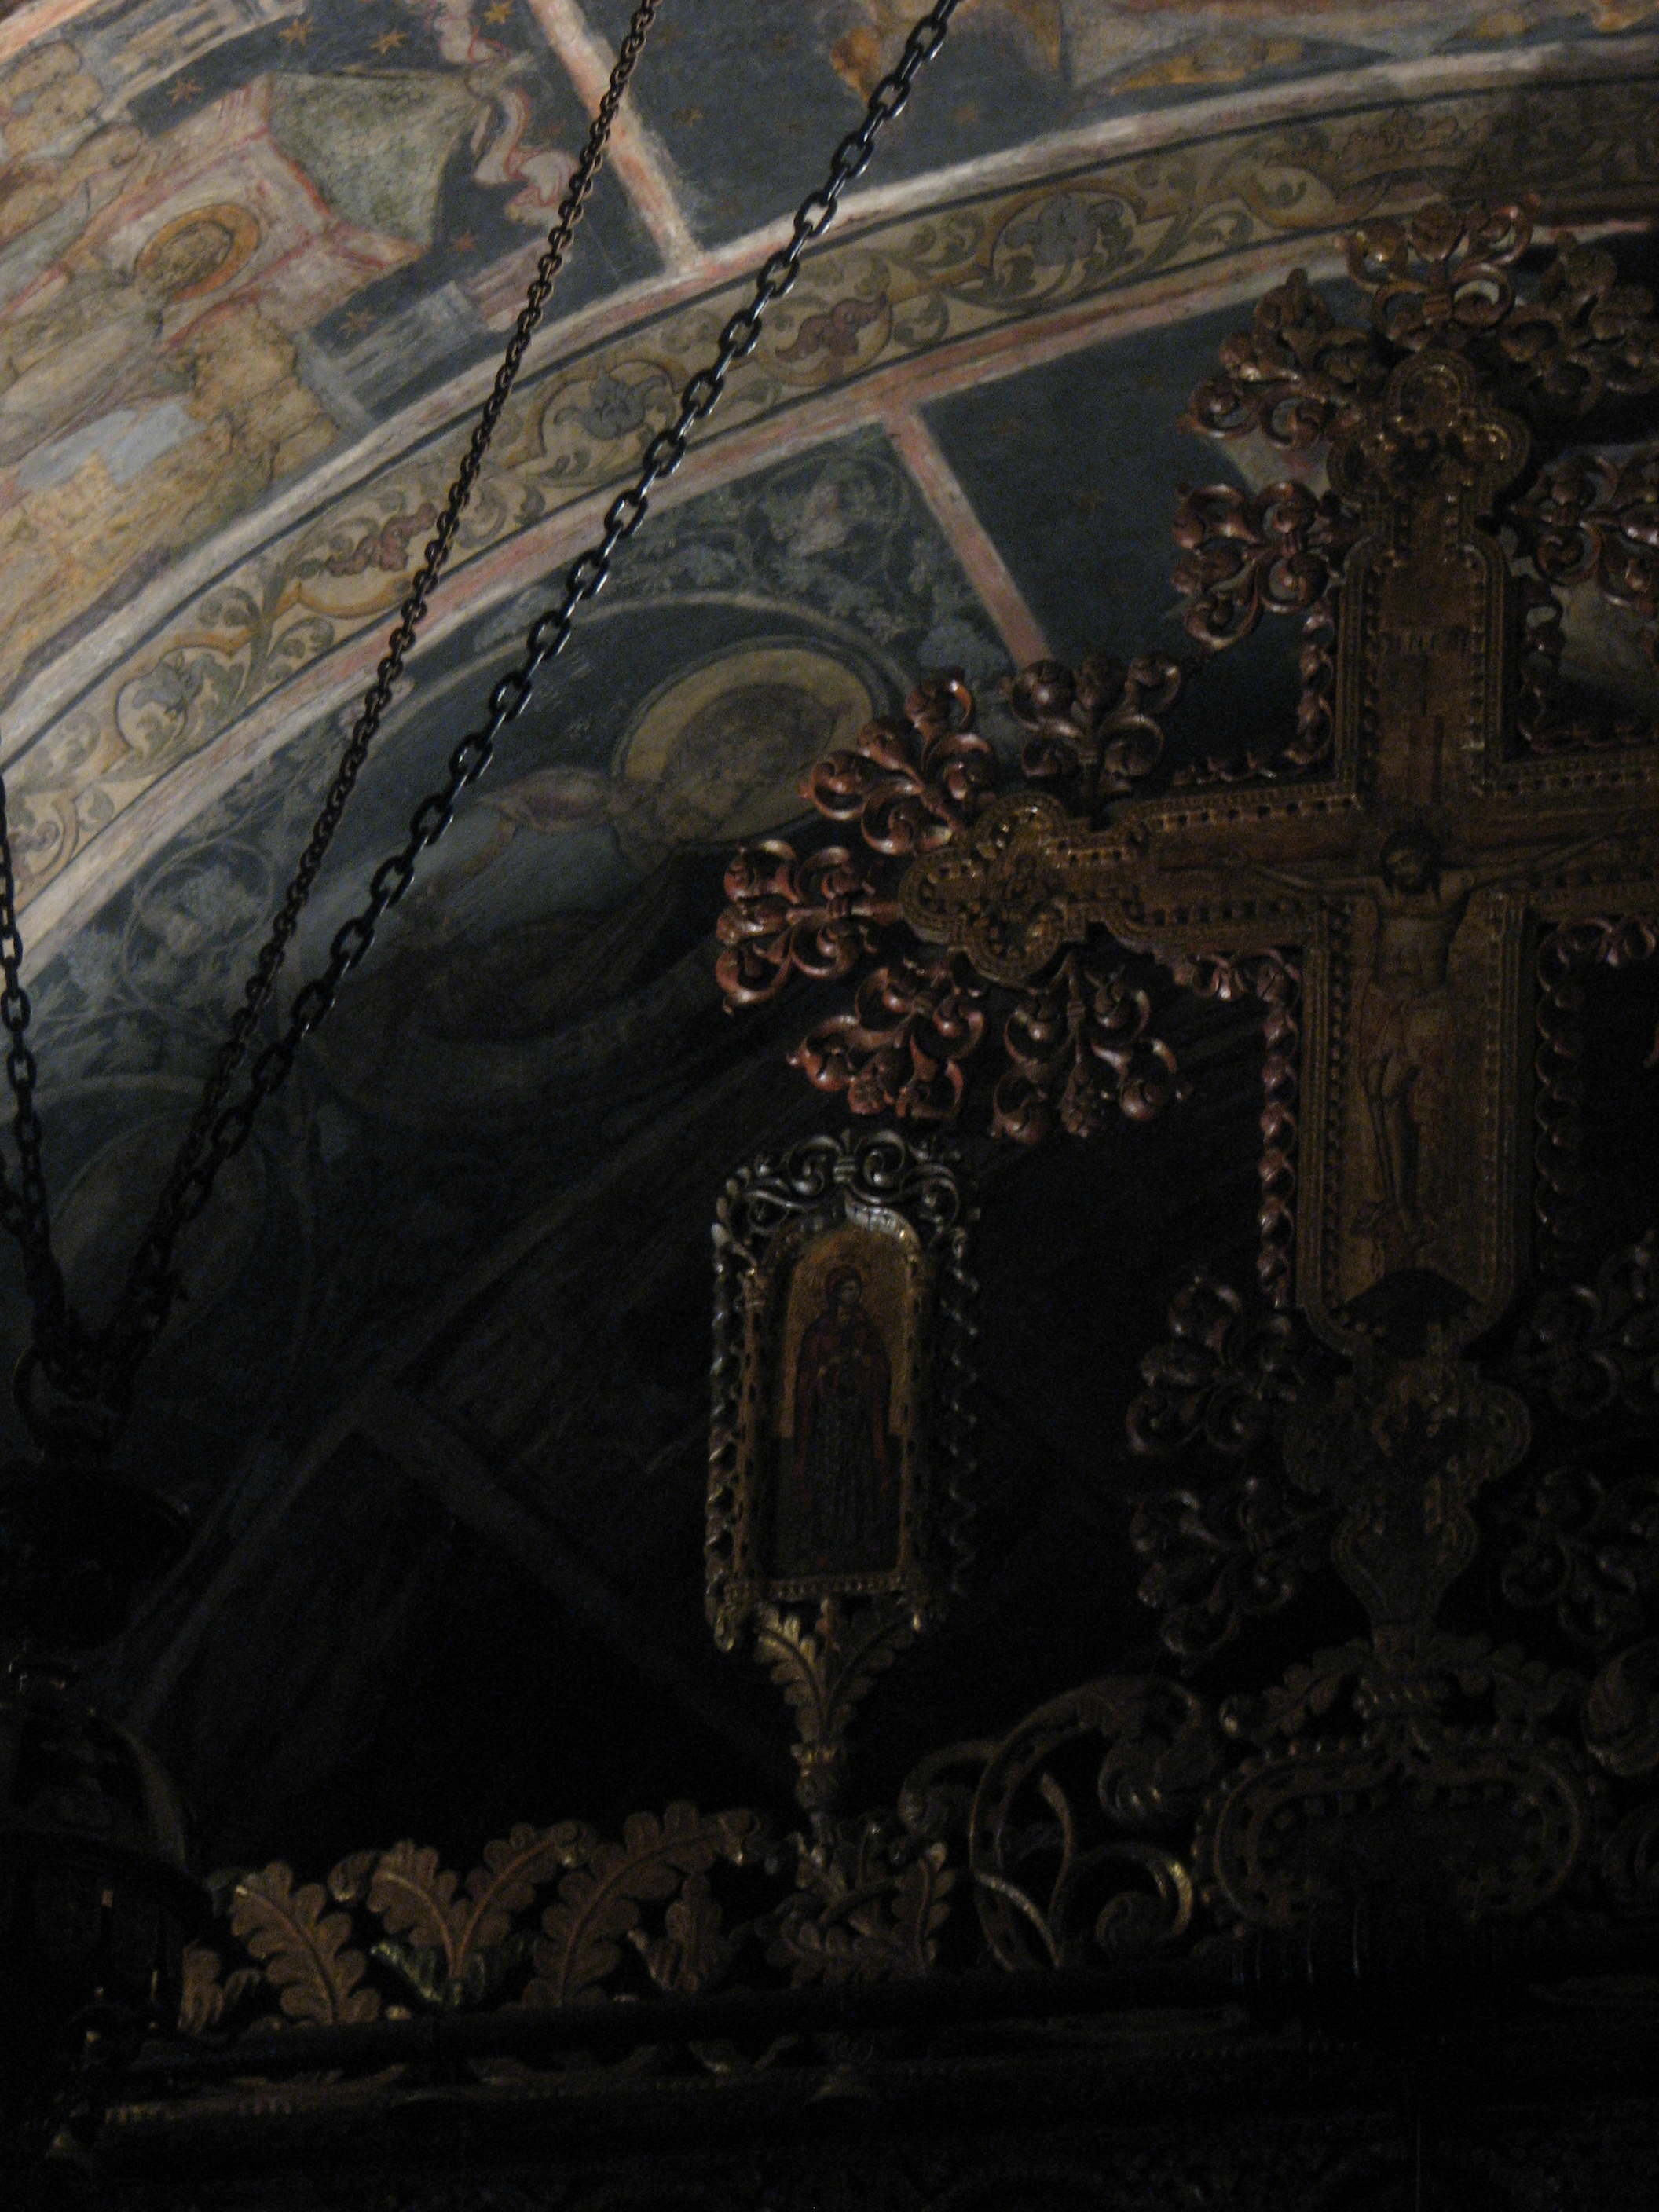
architecture, photography, building, photo, europe, religion, darkness, church, christian, photos, religious, free, art, de, symmetry, churches, fotografie, christianity, romana, orthodox, eastern, romania, screenshot, bor, biserica, arhitectura, orthodoxy, romanian, ortodoxa, ortodox, ortodoxia, ortodoxie, ecclesiastical, bisericeasc, cladire, edificiu, stavropoleos, cre tinism, cre tin, ancient history